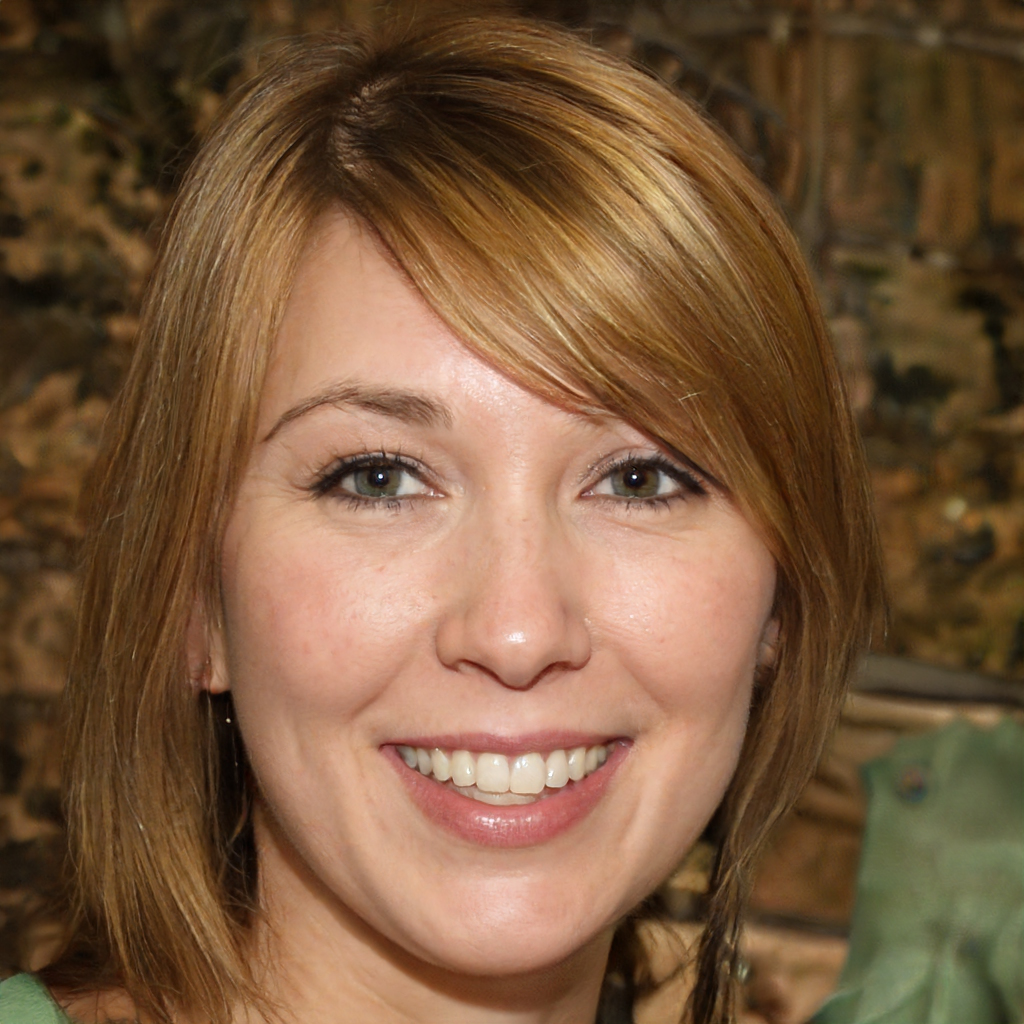
Gender: Female